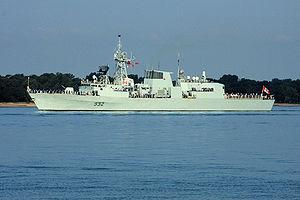
Le NCSM Ville de Québec (FFH 332) est une frégate canadienne, le troisième de la classe Halifax. Il est en service depuis le 29 mars 1993 et assigné à la Forces maritimes de l'Atlantique, sous le Commandement de la Force maritime du Canada des Forces canadiennes. Son port d'attache est le HMC Dockyard, une composante de la base d'Halifax, en Nouvelle-Écosse. Le navire est le deuxième du nom, étant le descendant du défunt NCSM Ville de Québec, une corvette de la classe Flower de la Seconde Guerre mondiale. Le NCSM Ville de Québec est le navire le plus francophone de la Marine royale canadienne.
"Les Voltigeurs de Québec est le nom d'un régiment d'infanterie de la Première réserve des Forces armées canadiennes. Ayant été fondé en 1862 en tant que The 9th Battalion Volunteer Militia Rifles, Canada, littéralement « Le 9ᵉ Bataillon de fusiliers de la milice volontaire, Canada », il s'agit du plus ancien régiment canadien-français. Ce bataillon devint un régiment en 1900 en adoptant le nom de 9th Regiment ""Voltigeurs de Québec"", littéralement le « 9ᵉ Régiment ""Voltigeurs de Québec"" ». En 1954, celui-ci fusionna avec Le Régiment de Québec. De plus, de 1965 à 1966, il était fusionné avec The Royal Rifles of Canada.
Cet article liste les classes des navires utilisés par la Marine royale canadienne des Forces canadiennes depuis sa création.